Answer in natural language. How many Doorways are visible in the scene? Choose between the following options: 2, 0, 3, 4 or 3
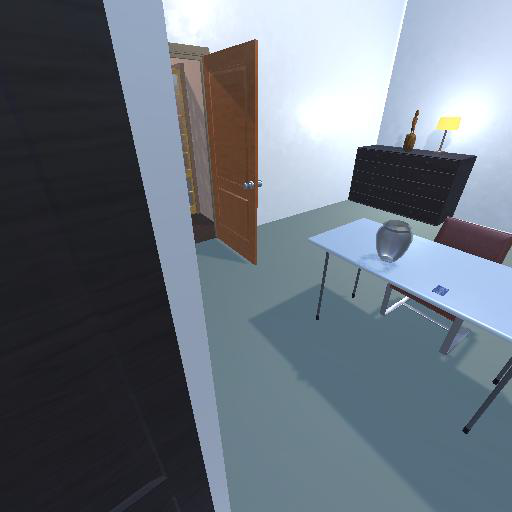
<answer>3</answer>